54th Engineer Battalion (United States)

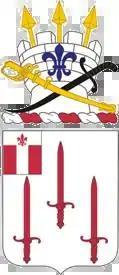
54th Engineer Battalion coat of arms

The 54th Brigade Engineer Battalion was a combat engineer battalion of the United States Army headquartered at Caserma Del Din in Vicenza, Italy. On June 13th, 2025, the battalion was restructured into the 173rd Combat Engineering Company.